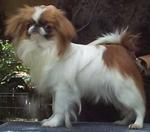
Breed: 249-n000106-Japanese_spaniel